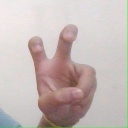
अक्षर: ई